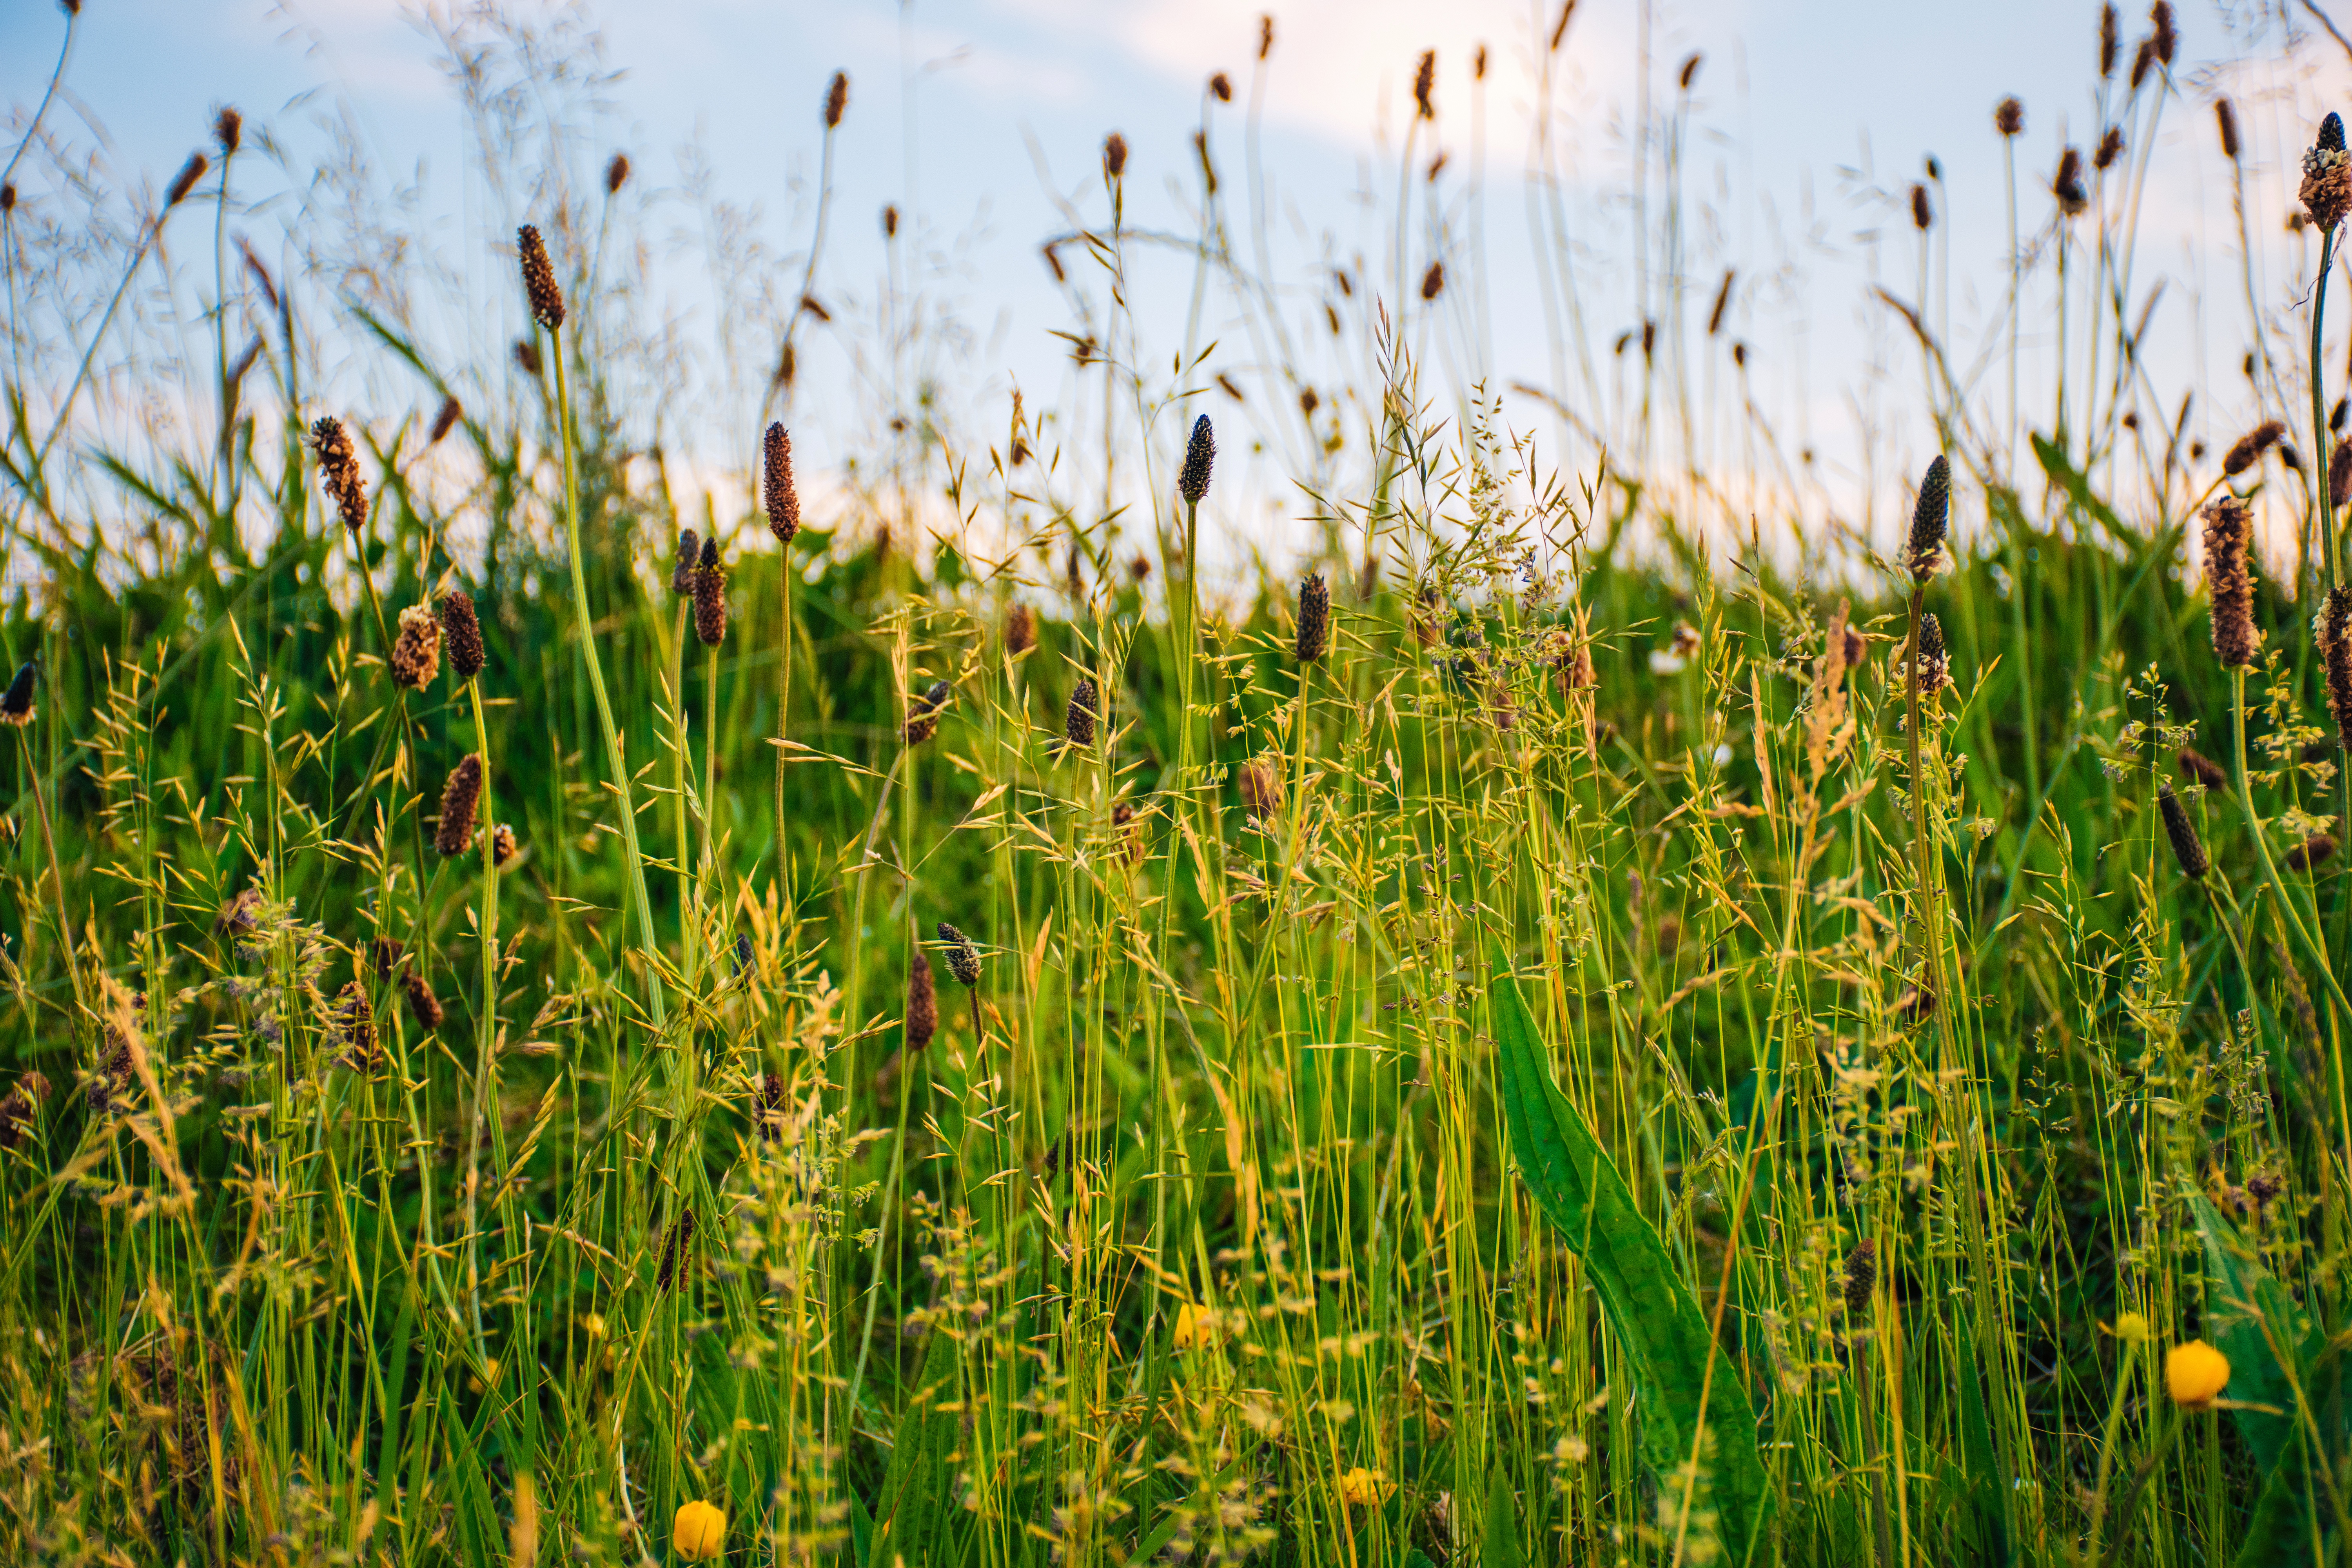
grass, green, vegetation, plant, natural landscape, natural environment, prairie, phragmites, meadow, grass family, grassland, flowering plant, flower, sunlight, fen, arrowgrass, wildflower, field, plant stem, Elymus repens, sedge family, crop, marsh, poales, vascular plant, sweet grass, Forb